Adam Peaty

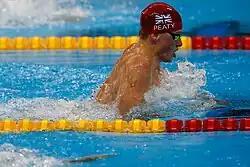
Peaty at the Rio Olympics 100m breaststroke

Peaty only competed in the 100 metre breaststroke in the individual events as 50 metre breaststroke was not an Olympic swimming event at the 2016 Summer Olympics in Rio de Janeiro. In the heats, Peaty broke his own world record with a time of 57.55 seconds. He then won his semi-final and went on to win the final, breaking the new world record that he himself had set in the heats, and winning Team GB's first gold medal of the 2016 Olympics on 7 August 2016, winning with a time of 57.13 seconds. He won a further silver medal in the 4 × 100 metre medley relay with Walker-Hebborn, Guy and Scott.